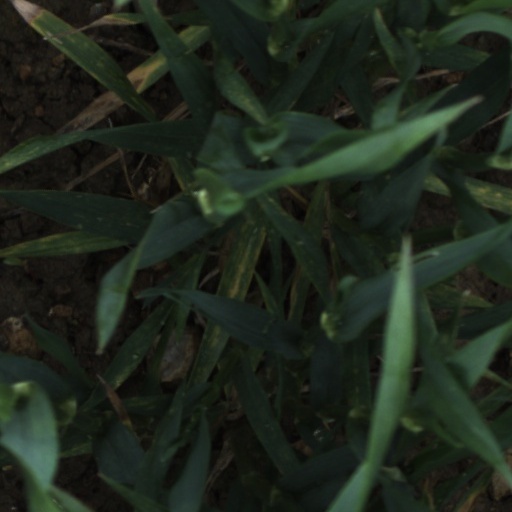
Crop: wheat